D-37C

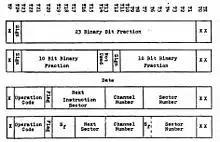
D-37C Instruction and Data Word Format

The computer uses a full 24-bit instruction word and data word. Data is represented in one of two fashions, as a 23-bit binary fraction (full word) or as a 10-bit fraction (split word). The two formats are shown in the figure. Instructions also have two formats, either flagged or unflagged as indicated in the figure. A list with all of the available instructions with numeric and mnemonic codes follows. For more information on programming see: